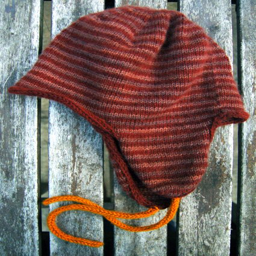
i love the random i - cord ties .